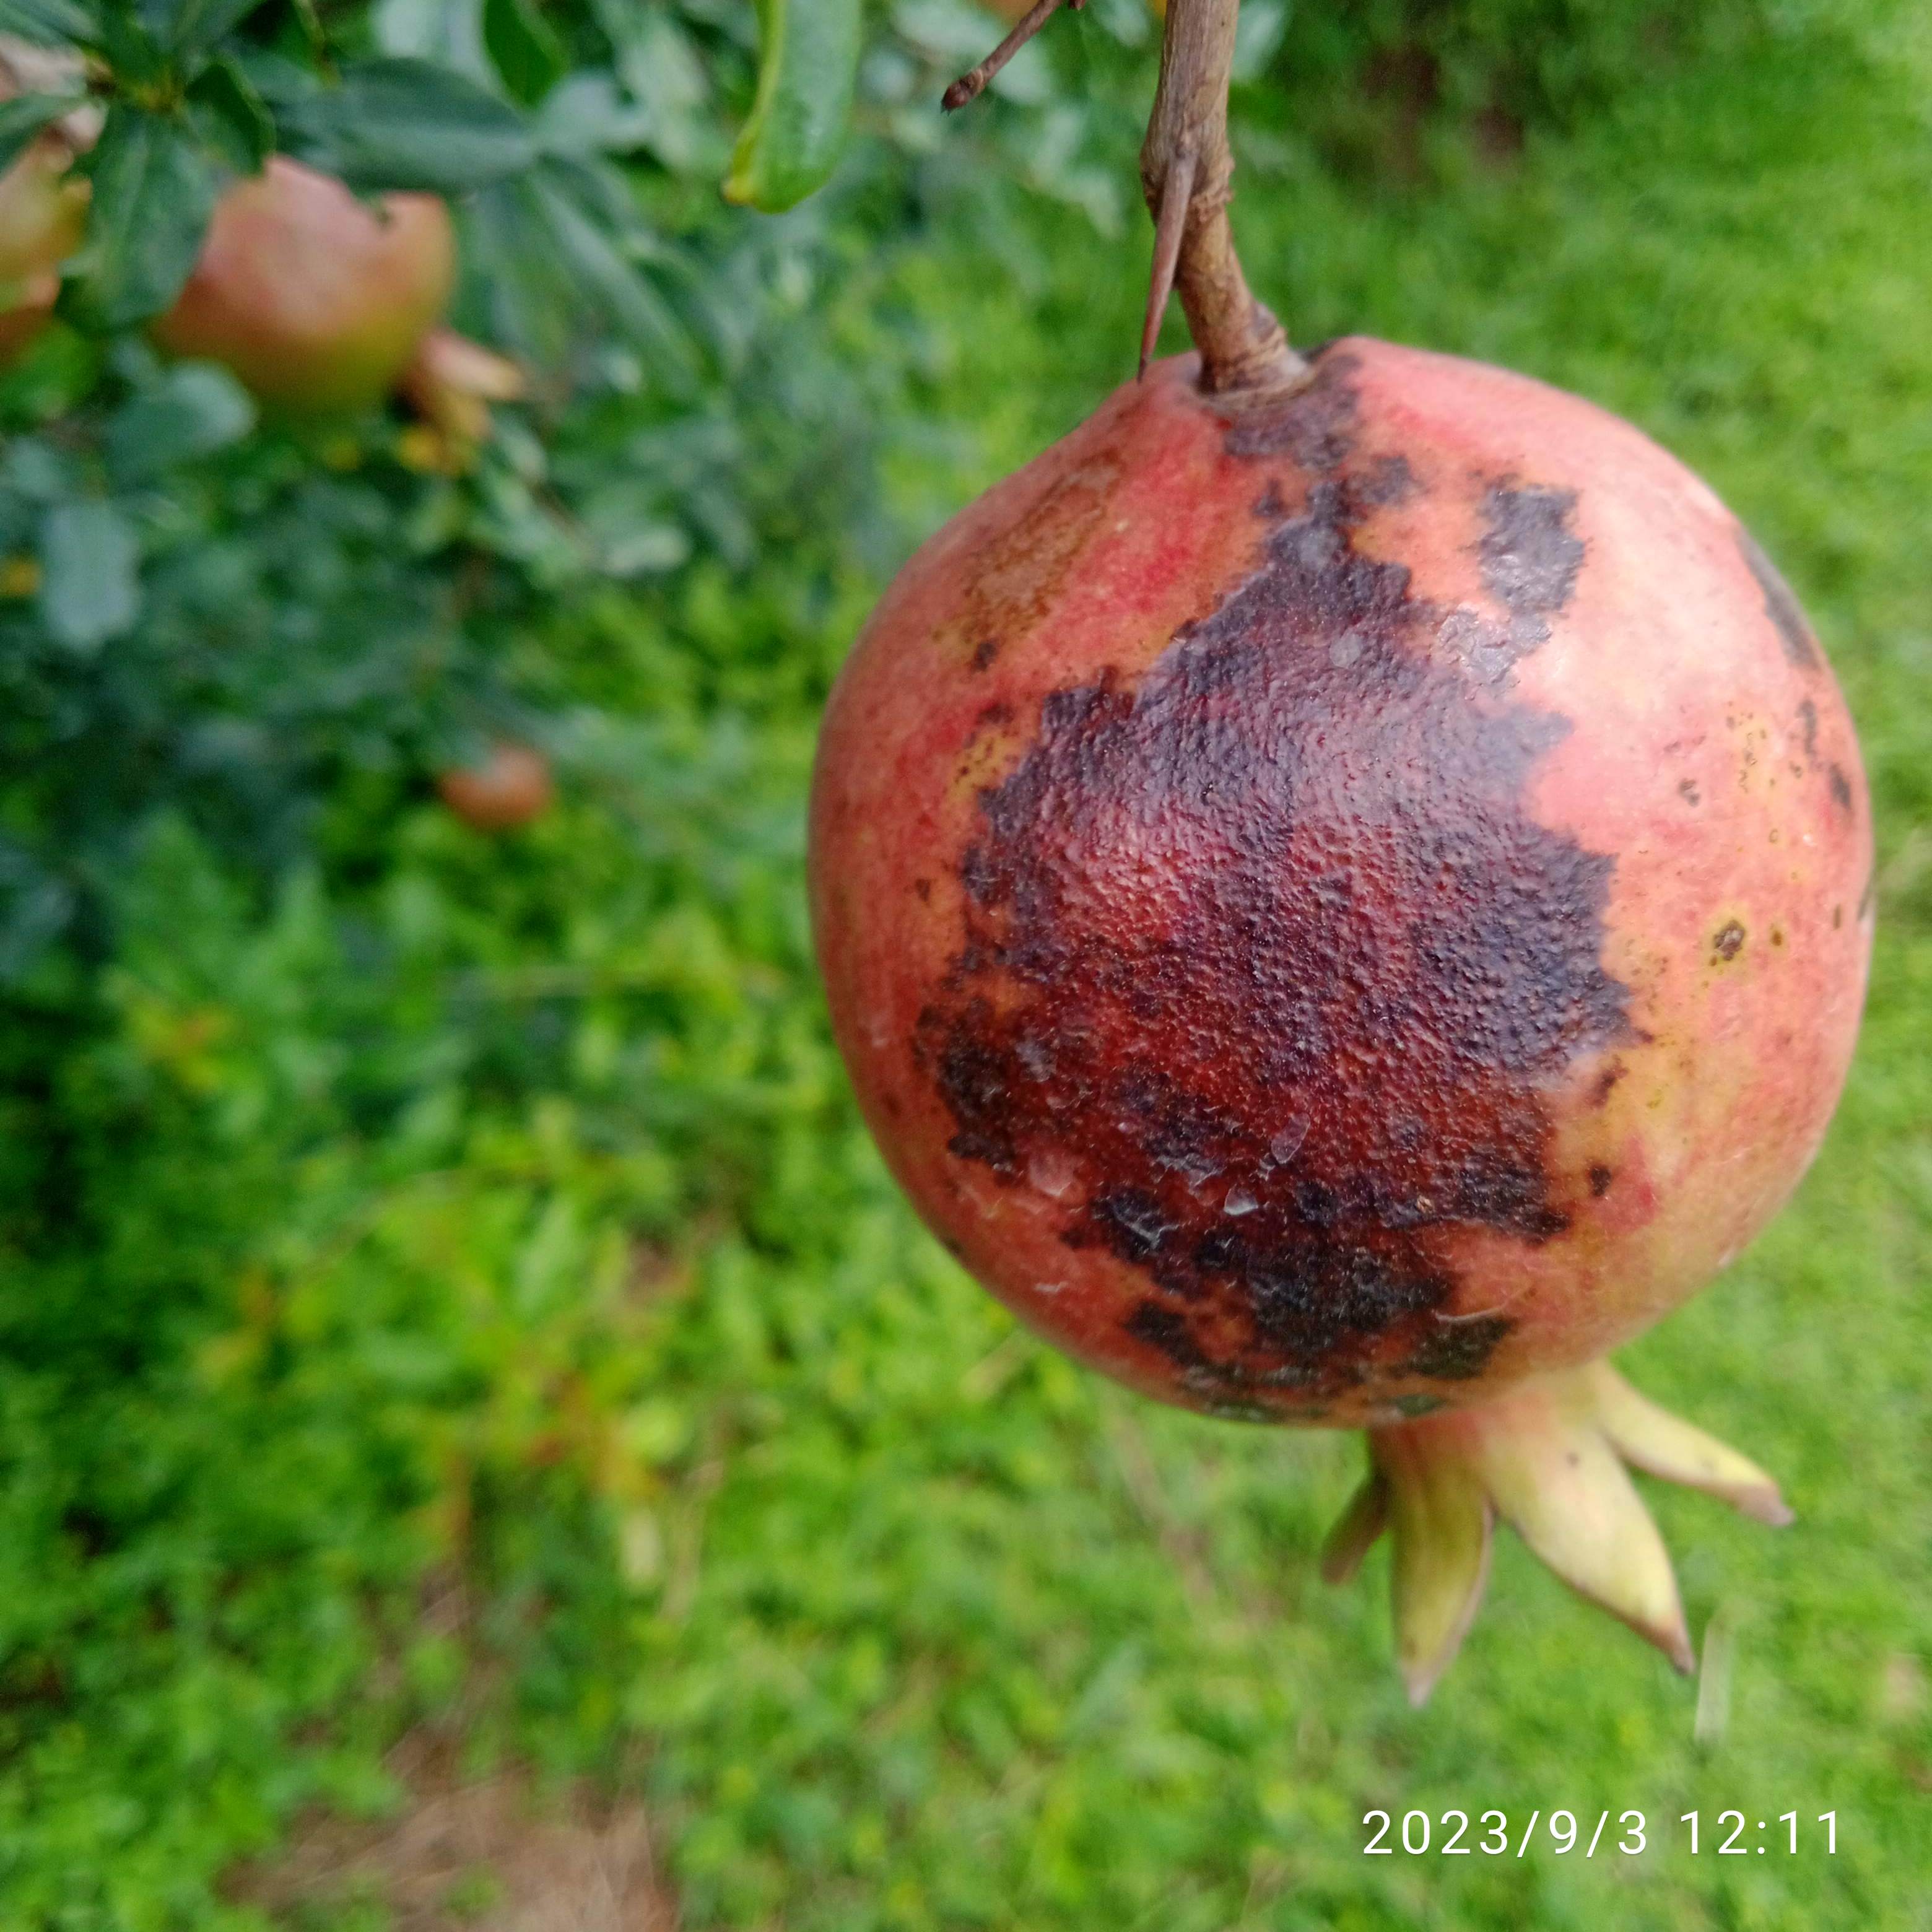
Label: Anthracnose